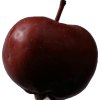
Label: Apple 18